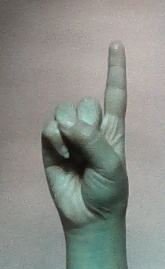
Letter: bb